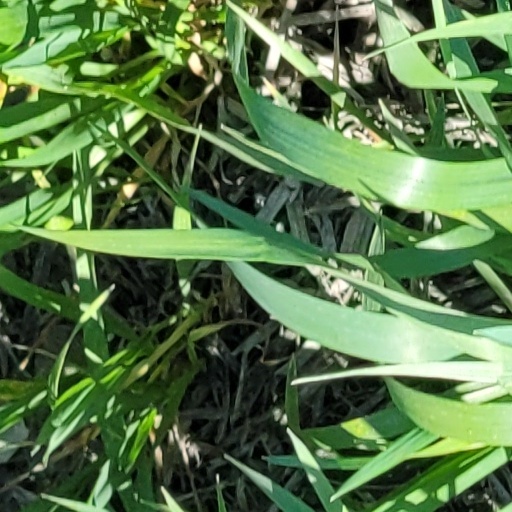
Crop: wheat